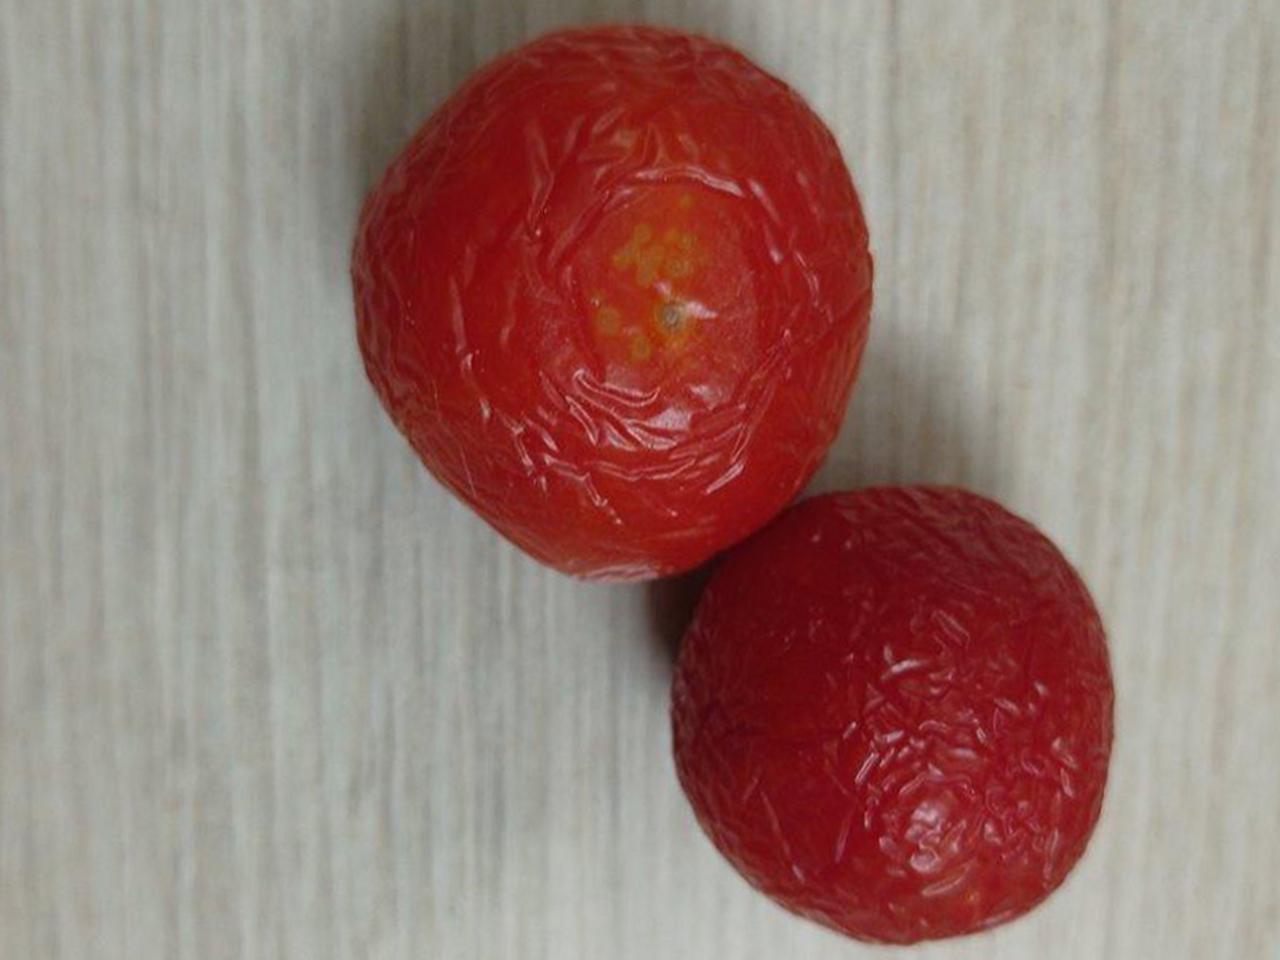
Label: Rotten